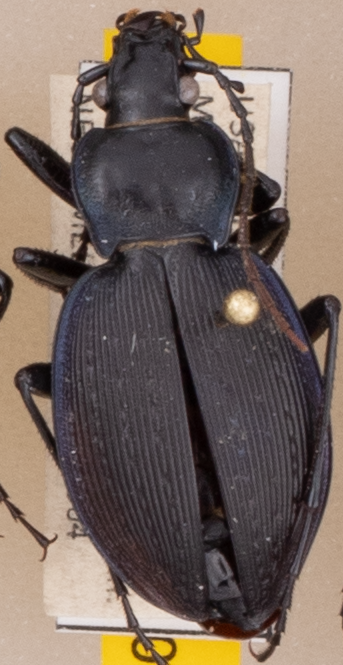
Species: Carabus goryi
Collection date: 2021-05-04
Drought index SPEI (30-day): -0.612
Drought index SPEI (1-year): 1.25
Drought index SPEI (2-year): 1.45